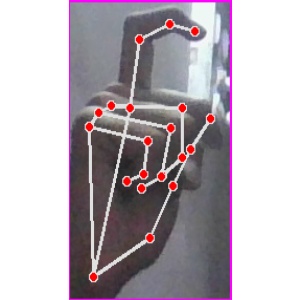
अक्षर: ट